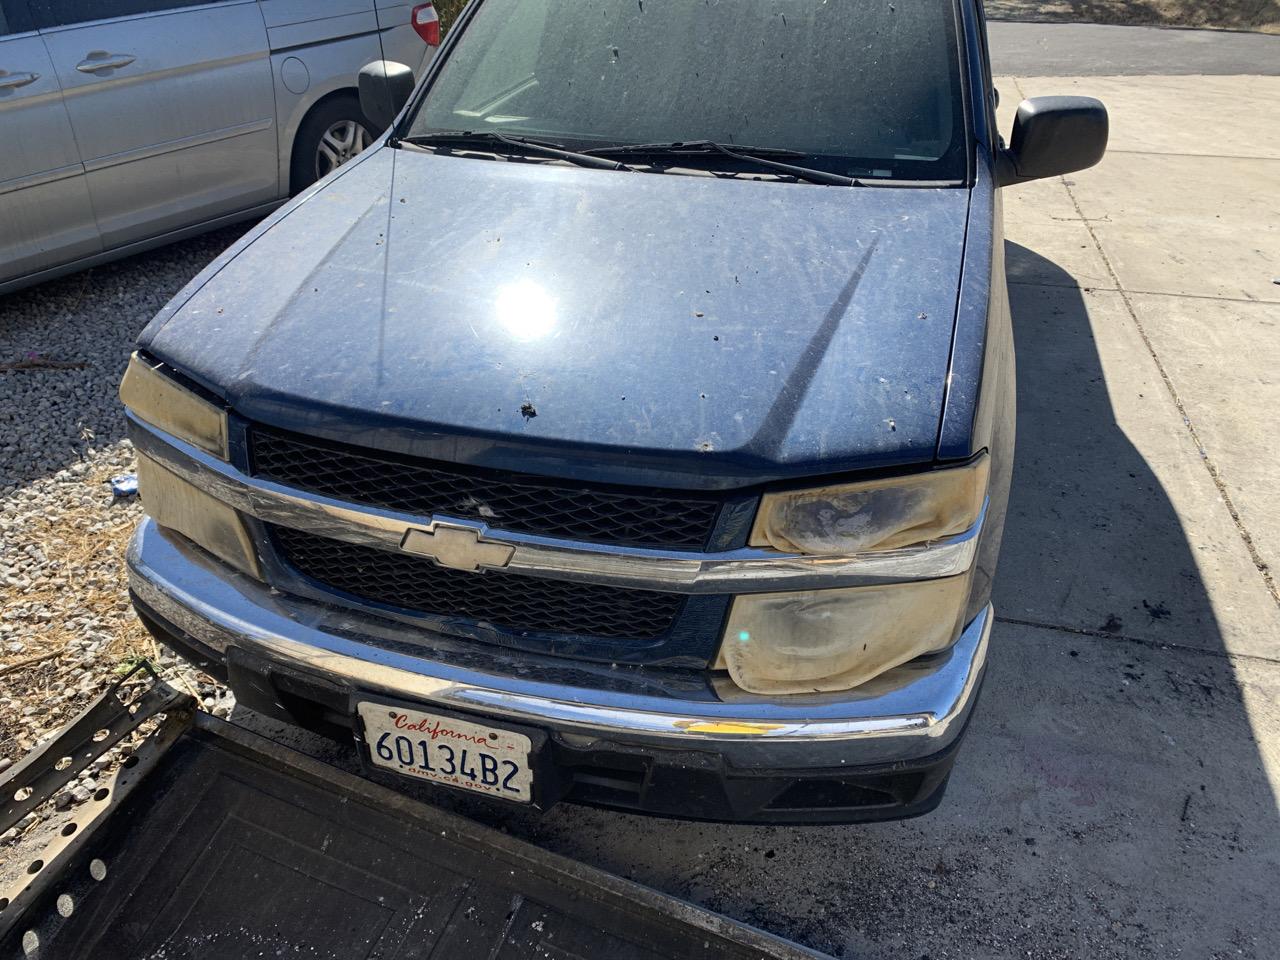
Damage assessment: destroyed